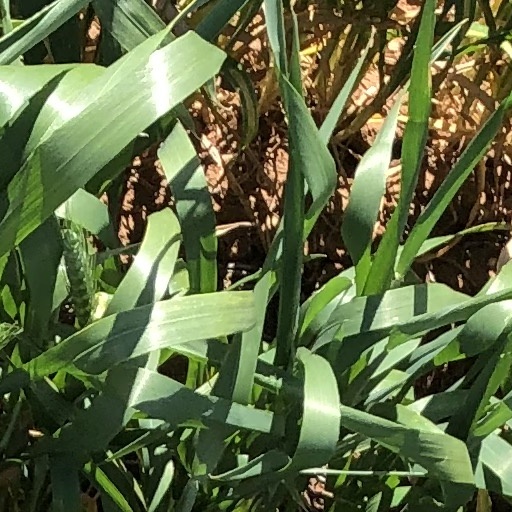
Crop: wheat